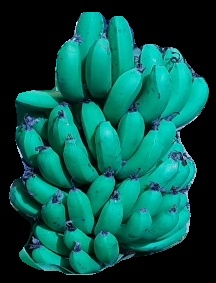
Variety: pachbale
Grade: grade2